Alan Main

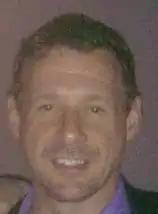
Main in 2009

Alan David Main (born 5 December 1967) is a Scottish former footballer who played as a goalkeeper. He is currently goalkeeping coach at Dunfermline Athletic.